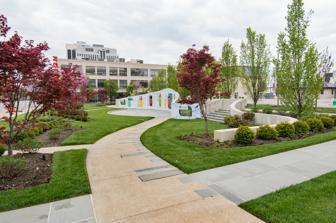
Building: Washington Gladden Social Justice Park
Country: United States of America
Year built: 2018
Park in Columbus, Ohio, U.S. Washington Gladden Social Justice Park Location 404 E. Broad St. , Columbus, Ohio Coordinates 39°57′49″N 82°59′22″W / 39.9637°N 82.9895°W / 39.9637; -82.9895 Area 18,000 sq ft (1,700 m 2 ) Opened October 28, 2018 Designer Architectural Gardens and Schieber and Associates Owned by First Congregational Church Administered by Governing Board of the Washington Gladden Social Justice Park Tom Worley, director Mark Dahnke, superintendent Public transit access 7 , 9 , 10 , 11 CoGo The Washington Gladden Social Justice Park is a public park in the Discovery District of Downtown Columbus, Ohio . The park was dedicated in 2018. It is considered the first social justice park in the United States. Attributes The park has 18,000 sq ft (1,700 m 2 ). The site of the park, on E. Broad Street and Cleveland Avenue, is adjacent to the city's First Congregational Church . The park is named for Washington Gladden , an early leader of the Social Gospel and Progressive movements, and minister of the First Congregational Church for 36 years. The park honors Gladden and other social justice leaders of the city. It is considered the first social justice park in the country. Other parks with similar themes include the Women's Rights National Historical Park in Seneca Falls, New York, the Civil Rights National Monument and Park in Birmingham, Alabama, and the Voting Rights National Monument and Park in Selma, Alabama. The park land is owned by the First Congregational Church, though it is funded by a Columbus Foundation fund overseen by community and church member trustees. The park also has a governing board, appointed by the church council, also made up of a mix of churchgoers and community members. The park's volunteer director is Tom Worley, and its superintendent is Mark Dahnke, who is also the church's building and grounds superintendent. Artwork Mural wall Our Single Garment of Destiny , 2021 The park's central structure is a 95-ft.-long concrete mural wall. The current mural installation, Social Justice Legends , was completed in May 2022 and is on display through 2023. It contains the names of about 160 social justice leaders along with 50 terms or slogans relating to social justice issues. The first installation, the Columbus Social Justice Pioneers Exhibit, was displayed from the park's opening in 2018 until May 2022. It depicted seven local social justice leaders from the late 18th and early 19th centuries. It also highlighted the Columbus-founded Society of American Indians , American Federation of Labor , and United Mine Workers of America . The people depicted on the central mural included: Washington Gladden , a social justice and civil rights activist and former minister at First Congregational Church Frances Harper , an abolitionist, suffragist, and poet Florence E. Allen , the first female Ohio Supreme Court justice and one of the first to serve as a federal judge Joseph Schonthal , a philanthropist devoted to helping immigrants and children Celia Jeffrey , co-founder of the present-day Gladden Community House James Preston Poindexter , a politician and civil rights activist, and the first African-American on the Columbus City Council John Ambrose Watterson , a founder of Mount Carmel and St. Anthony hospitals and the Pontifical College Josephinum Sculpture The park also features a sculpture titled Our Single Garment of Destiny , designed by Adriana and Julian Voss-Andreae . The work was inspired by King's " Letter from Birmingham Jail "; the sculpture's name is borrowed from the work as well. The three-ton sculpture depicts several people standing closely together, along with a rescued animal. It was designed with thin steel sheets to appear solid from the sides, but barely visible from the front, representing people with great challenges who appear invisible to society, as well as "individual people becoming a coherent whole". The work was designed with Portland, Oregon activists as models, and was dedicated in a virtual ceremony (due to COVID-19 ) on Martin Luther King Jr. Day in 2021. History Park dedication, 2018 The site of the park has been a used car dealership, and in 2010, as a parking lot for the nearby First Congregational Church. In 2018, the church led the creation of the Washington Gladden Social Justice Park. The park land was already owned by the church, which entered into a public-private partnership to create the space. The park was built from March to October 2018 at a cost of $3.7 million, begun by a 2016 donation by Nancy Jeffrey. Her ancestors, founders of the Jeffrey Manufacturing Company , worked with Gladden on social issues. The park was dedicated on October 28, 2018. See also Ohio portal List of parks in Columbus, Ohio References